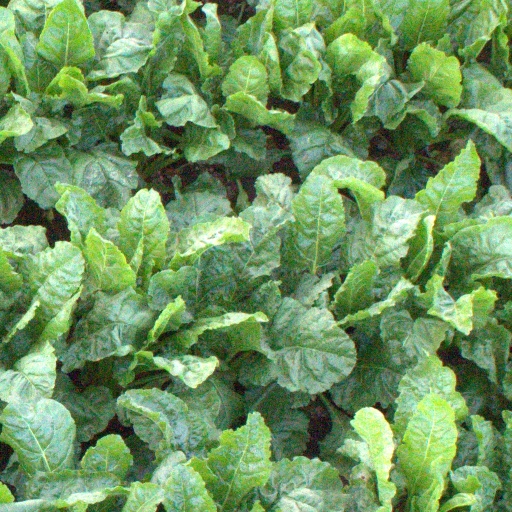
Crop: sugar beet